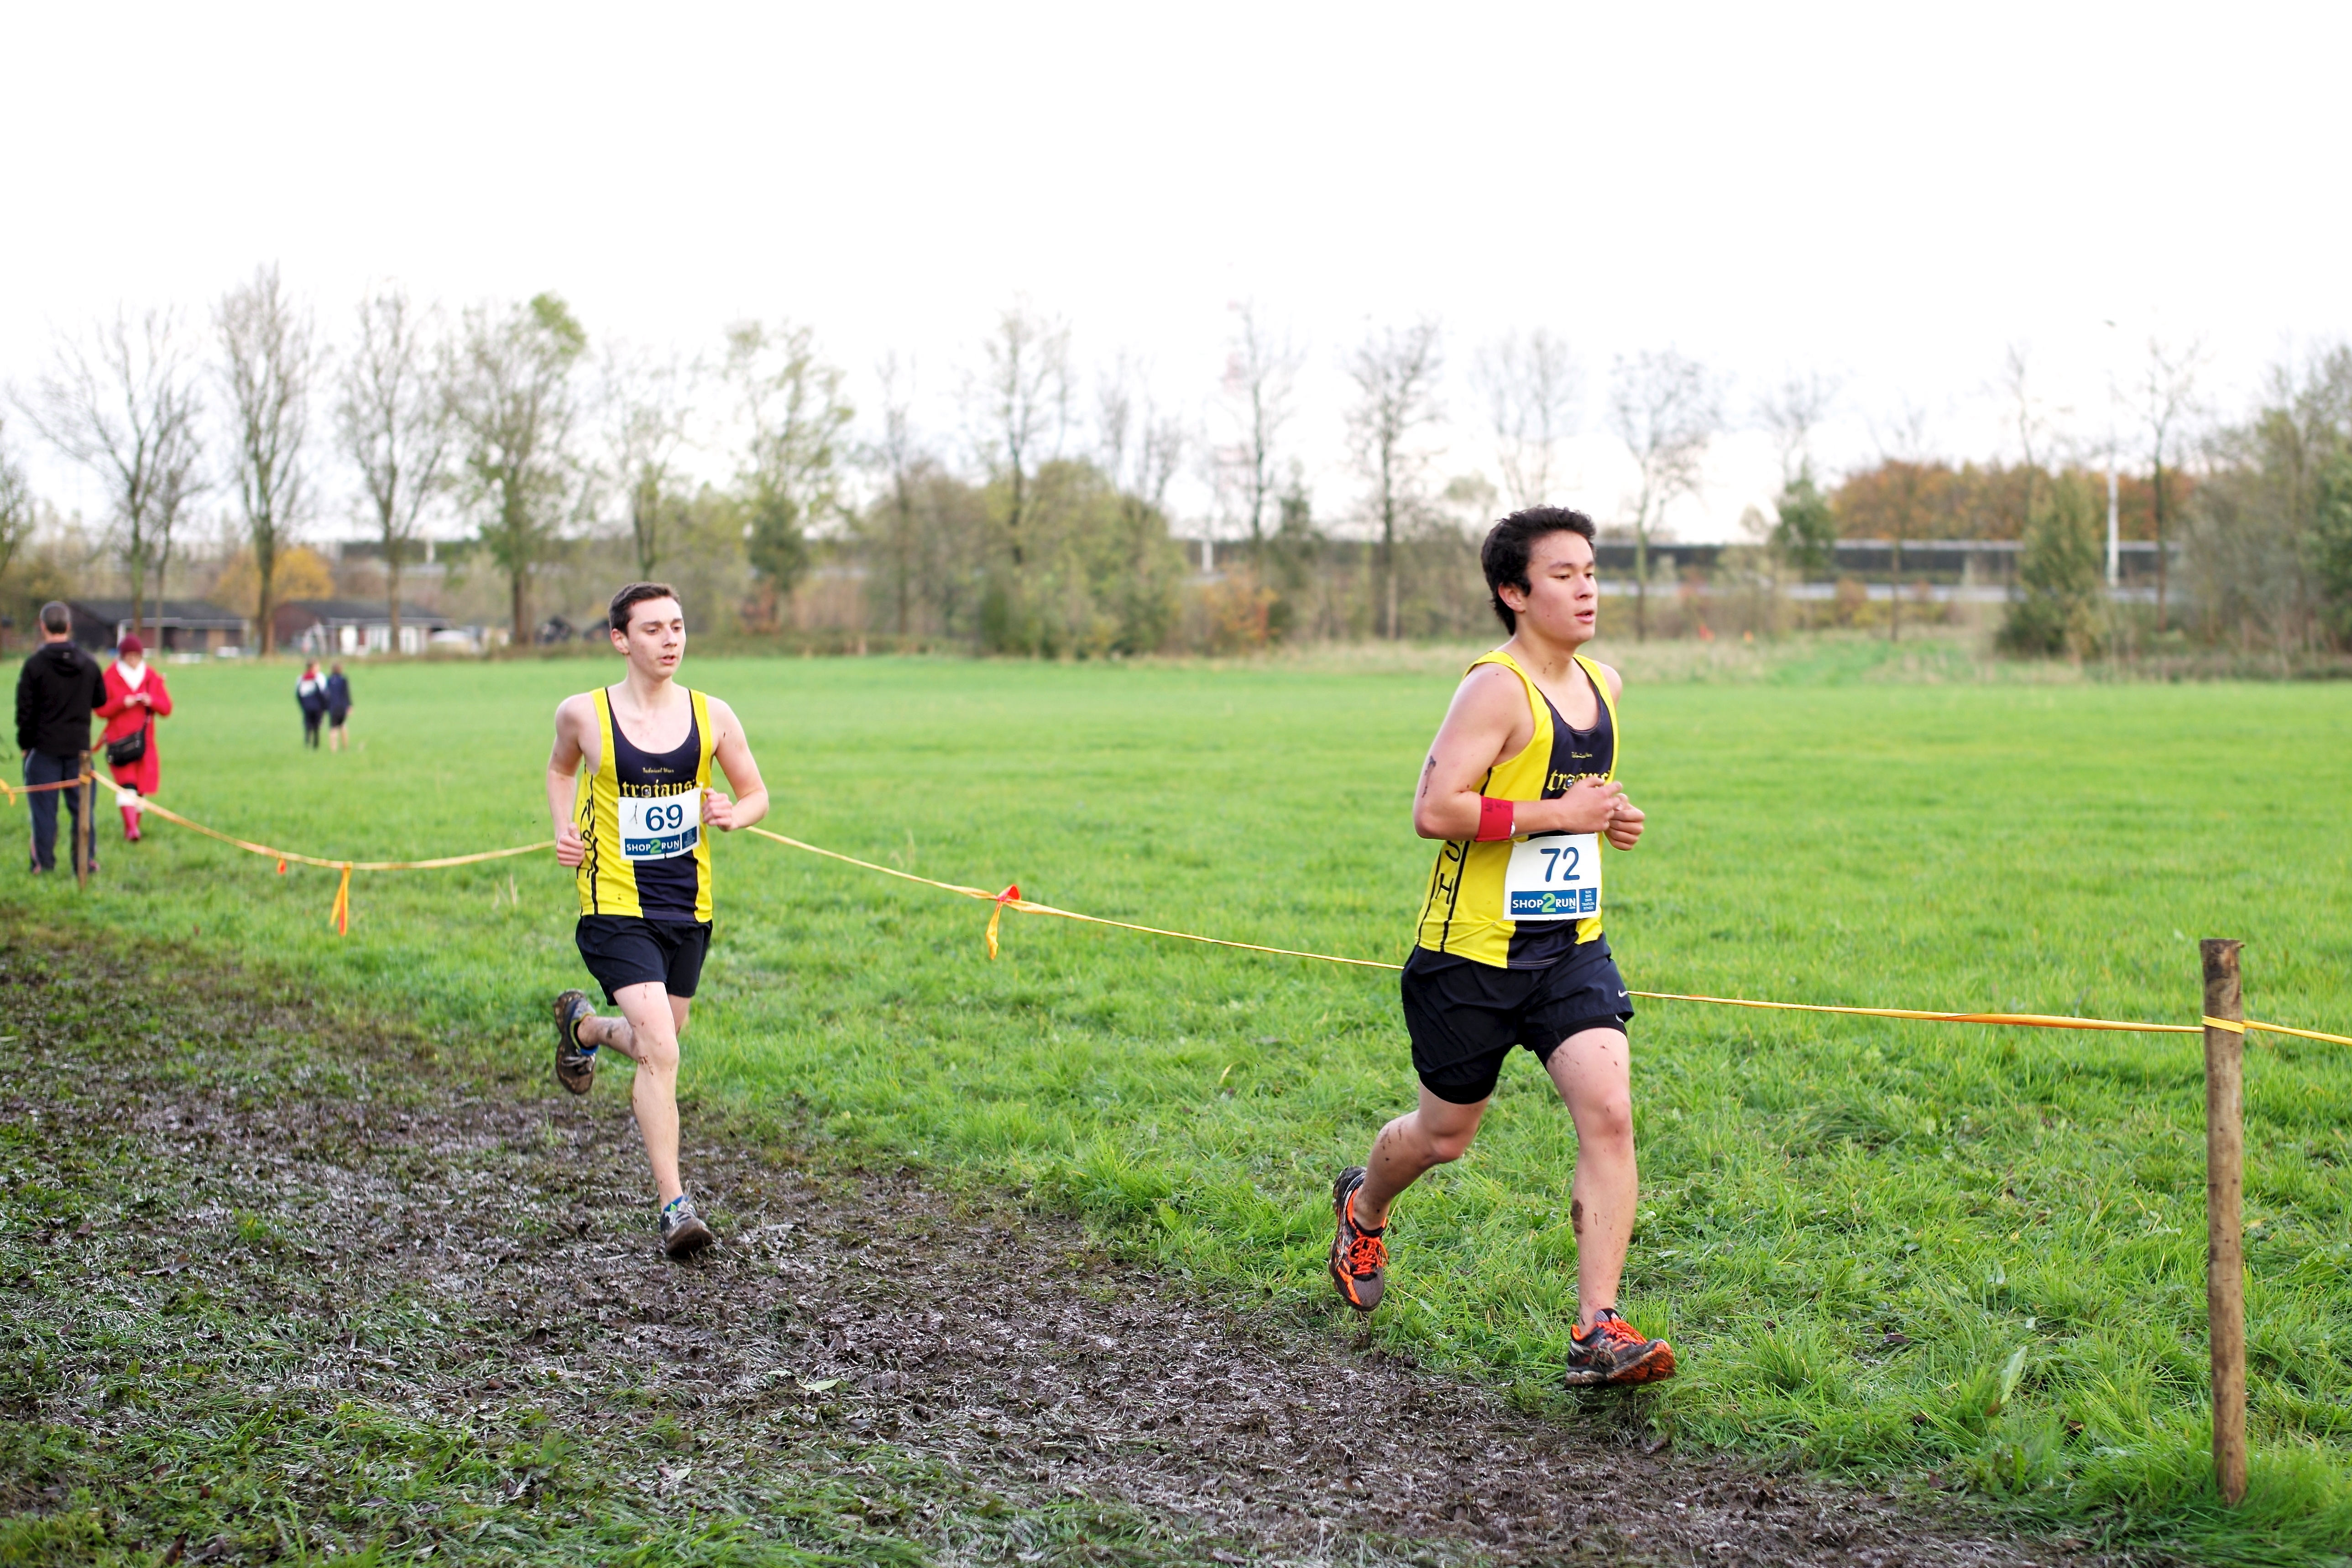
person, running, recreation, race, sports, endurance, athletics, physical exercise, outdoor recreation, human action, endurance sports, ultramarathon, duathlon, cross country running, cross country cycling